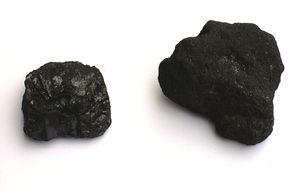
Charbon